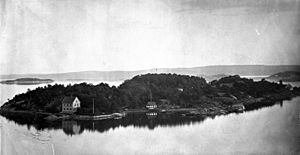
Sjursøya / Johan Borgens «tabte Atlantis»
Sjursøya, ca. 1870